Super Bowl LVII

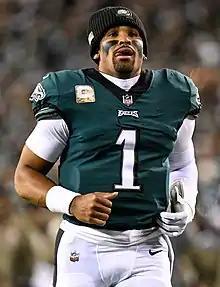
Winning 16 of his last 17 starts, Jalen Hurts became the eighth quarterback to start a Super Bowl before his 25th birthday and the youngest in Eagles history.

Under second-year head coach Nick Sirianni, the Eagles started the season winning eight consecutive games before finishing the season tied for an NFL-best 14–3 record and advancing to the Super Bowl by defeating their two playoff opponents (the New York Giants in the Divisional Round, and the San Francisco 49ers in the NFC Championship Game) by a combined score of 69–14. The team excelled on both sides of the ball, scoring 477 points (third most in the NFL) while only allowing 344 (eighth fewest) and sending an NFL-best eight players to the Pro Bowl.